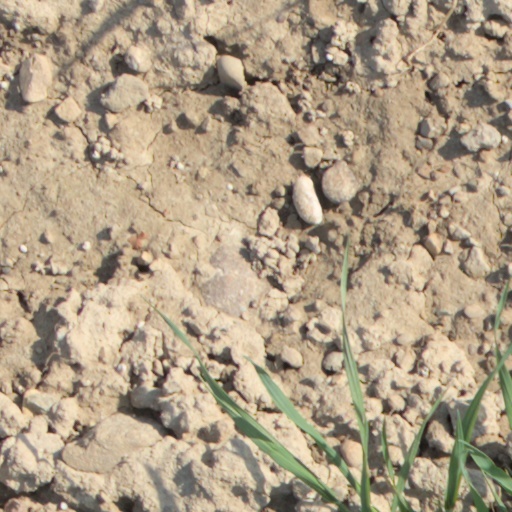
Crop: wheat